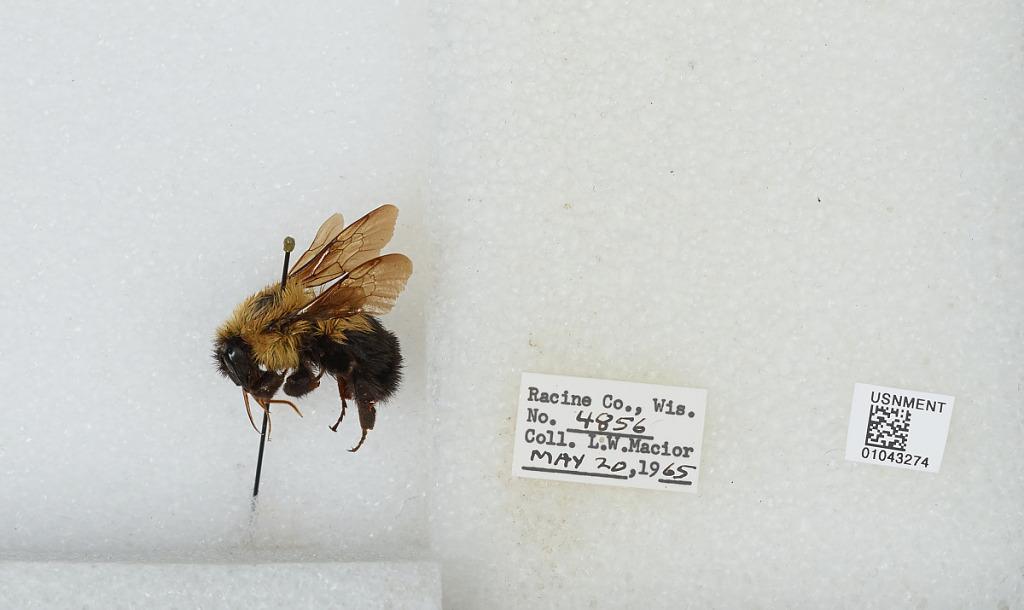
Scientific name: Bombus (Pyrobombus) bimaculatus Cresson
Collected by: L. Macior
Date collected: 1965-5-20
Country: United States
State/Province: Wisconsin
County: Racine
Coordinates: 42.78, -87.76